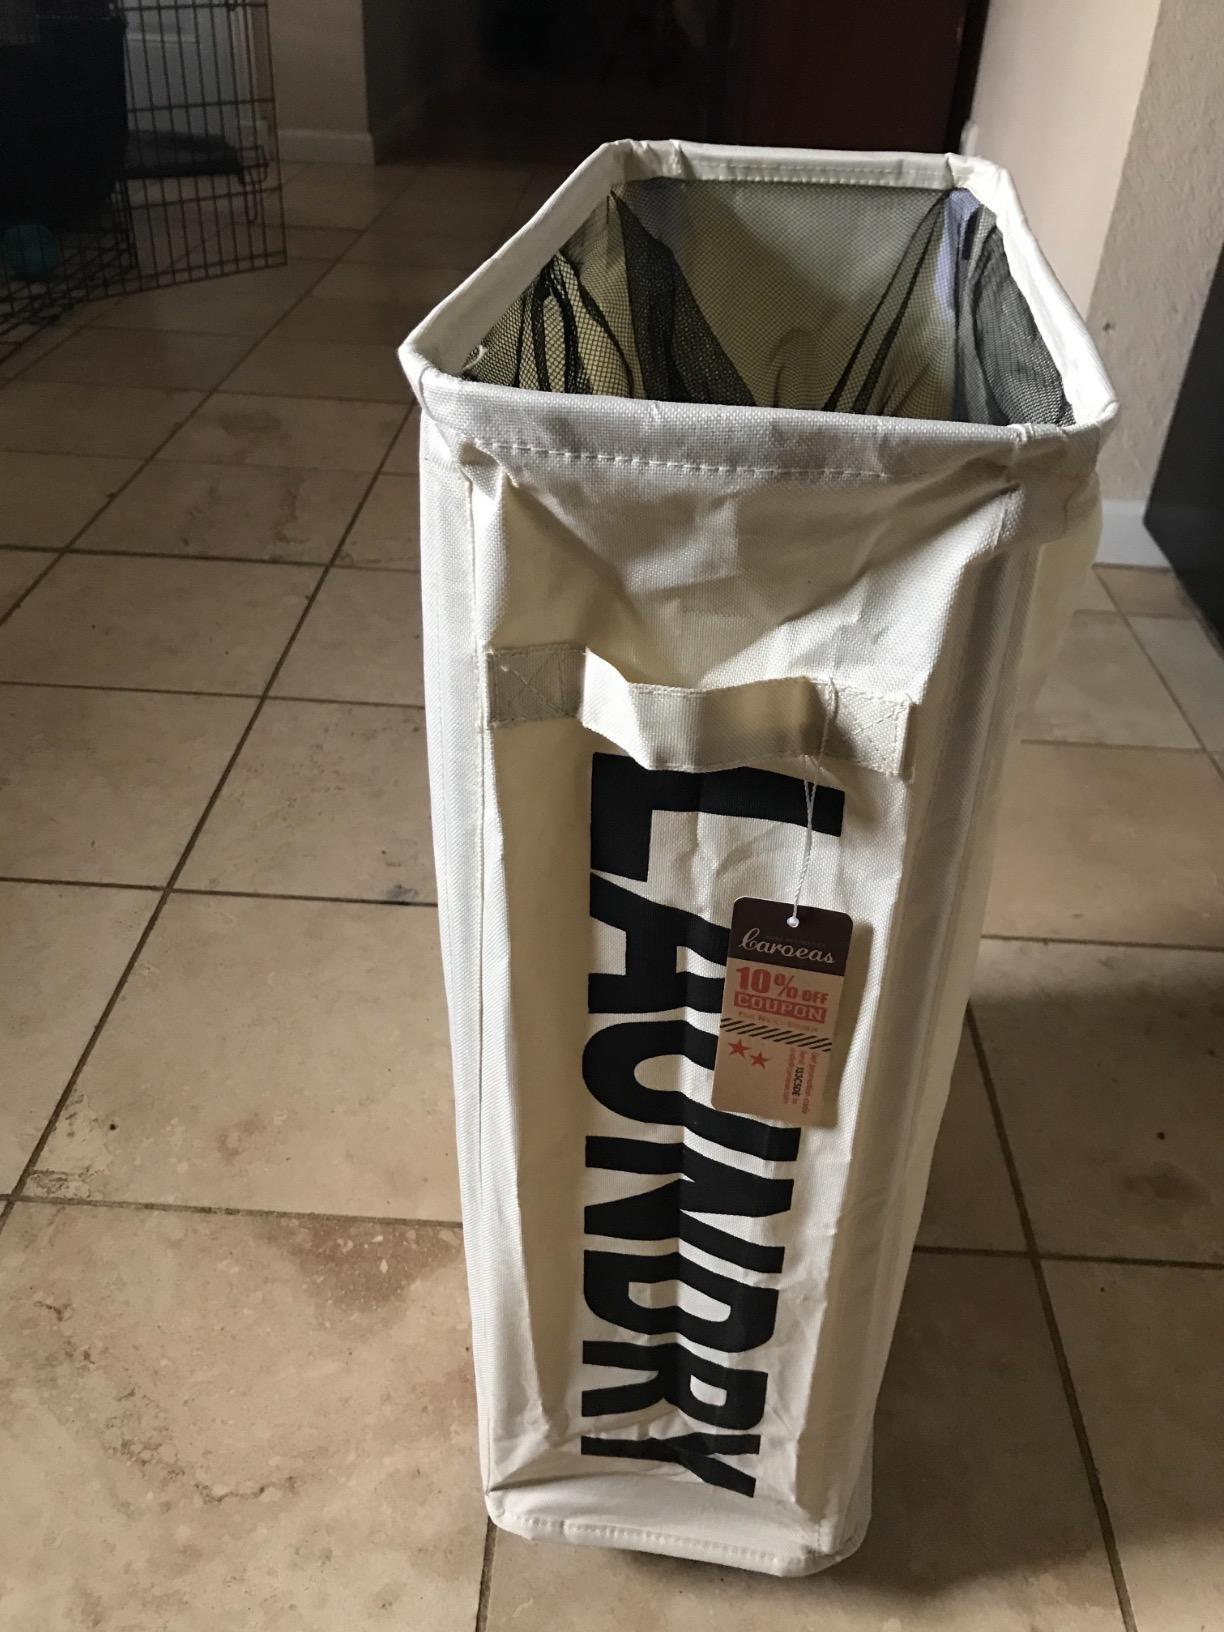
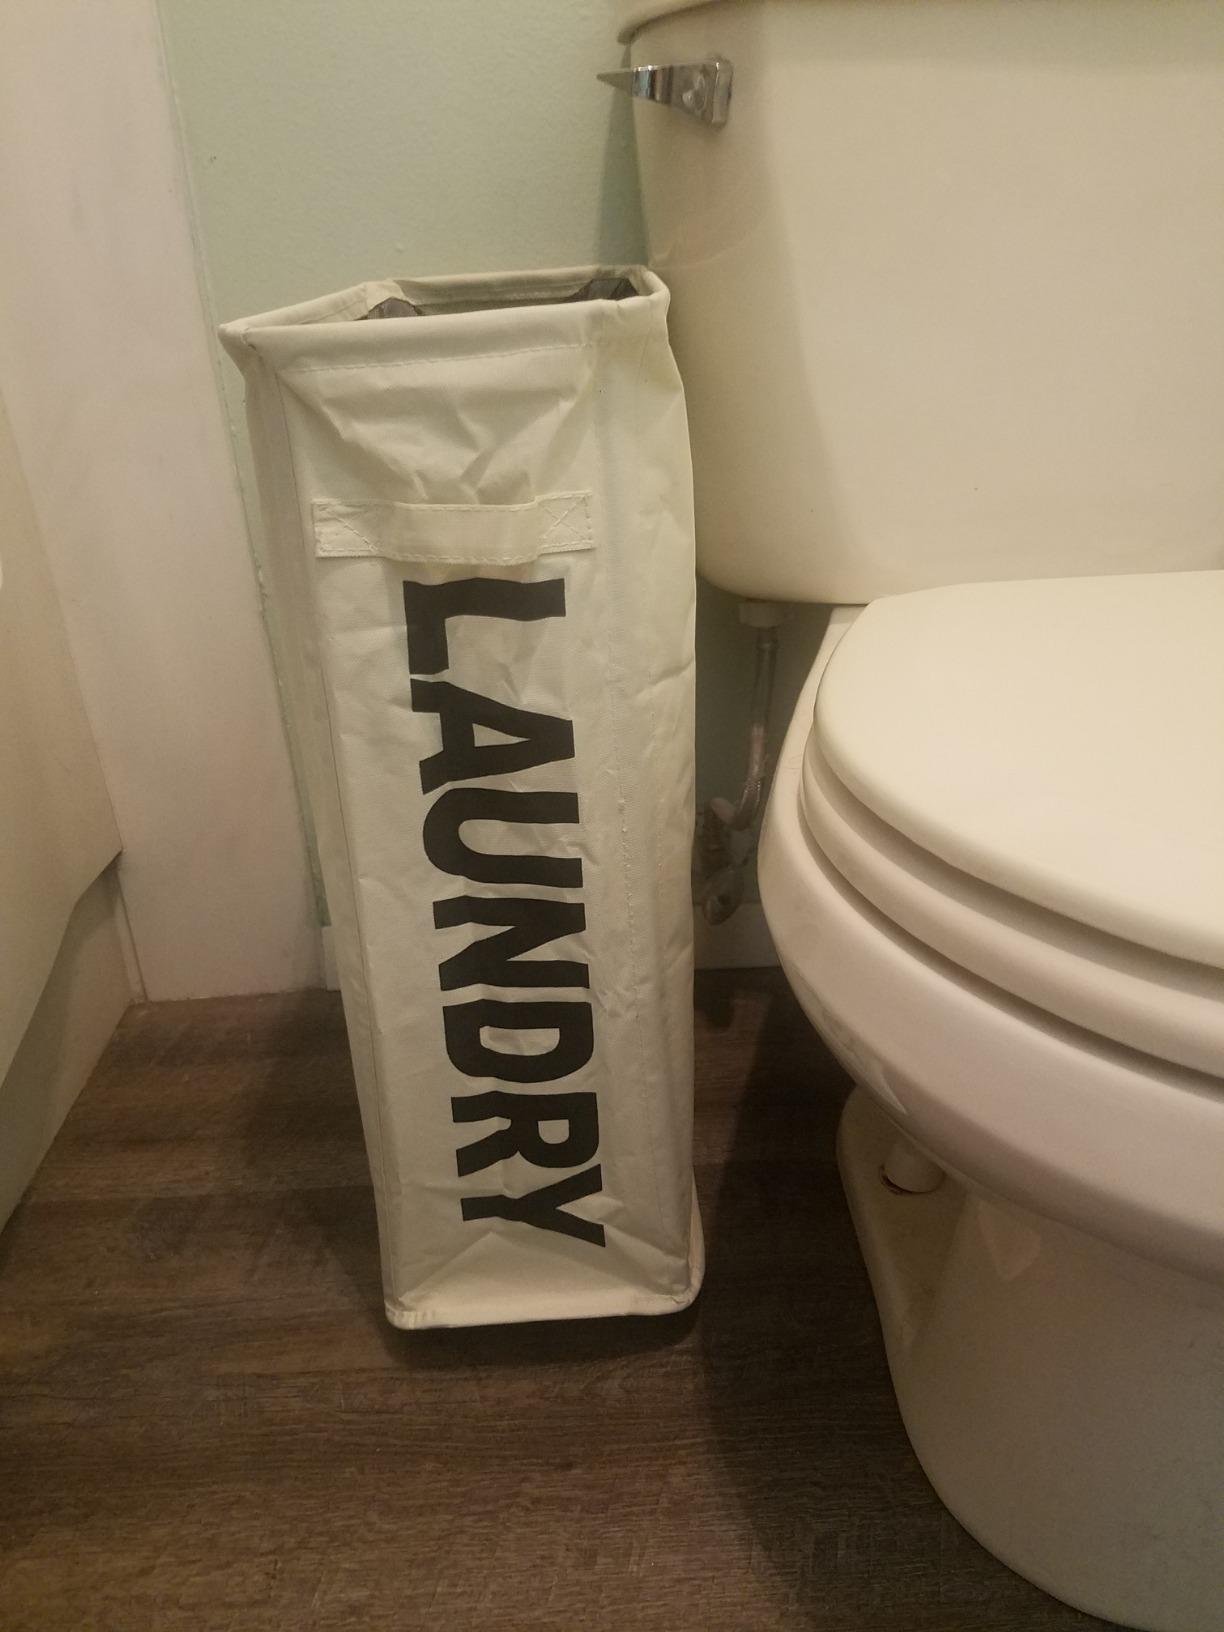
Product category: items_hamper
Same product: yes